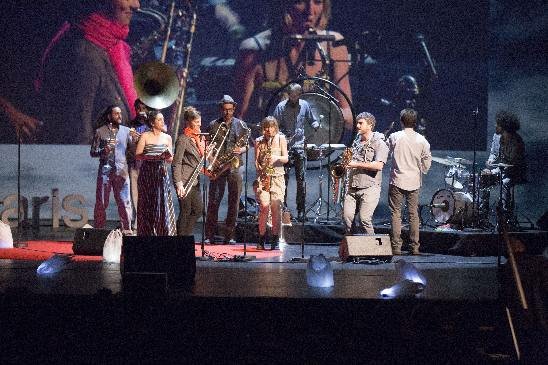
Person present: Yes